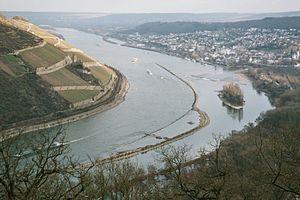
L'expression boucle du Rhin, en allemand Rheinknie, désigne un « virage » géographique du cours du Rhin.